Krobia

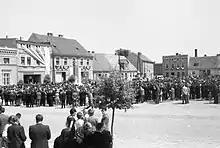
Corpus Christi solemnity in Krobia in 1964

Within the Kingdom of Poland, Krobia was a private church town, administratively located in the Kościan County in the Poznań Voivodeship in the Greater Poland Province.